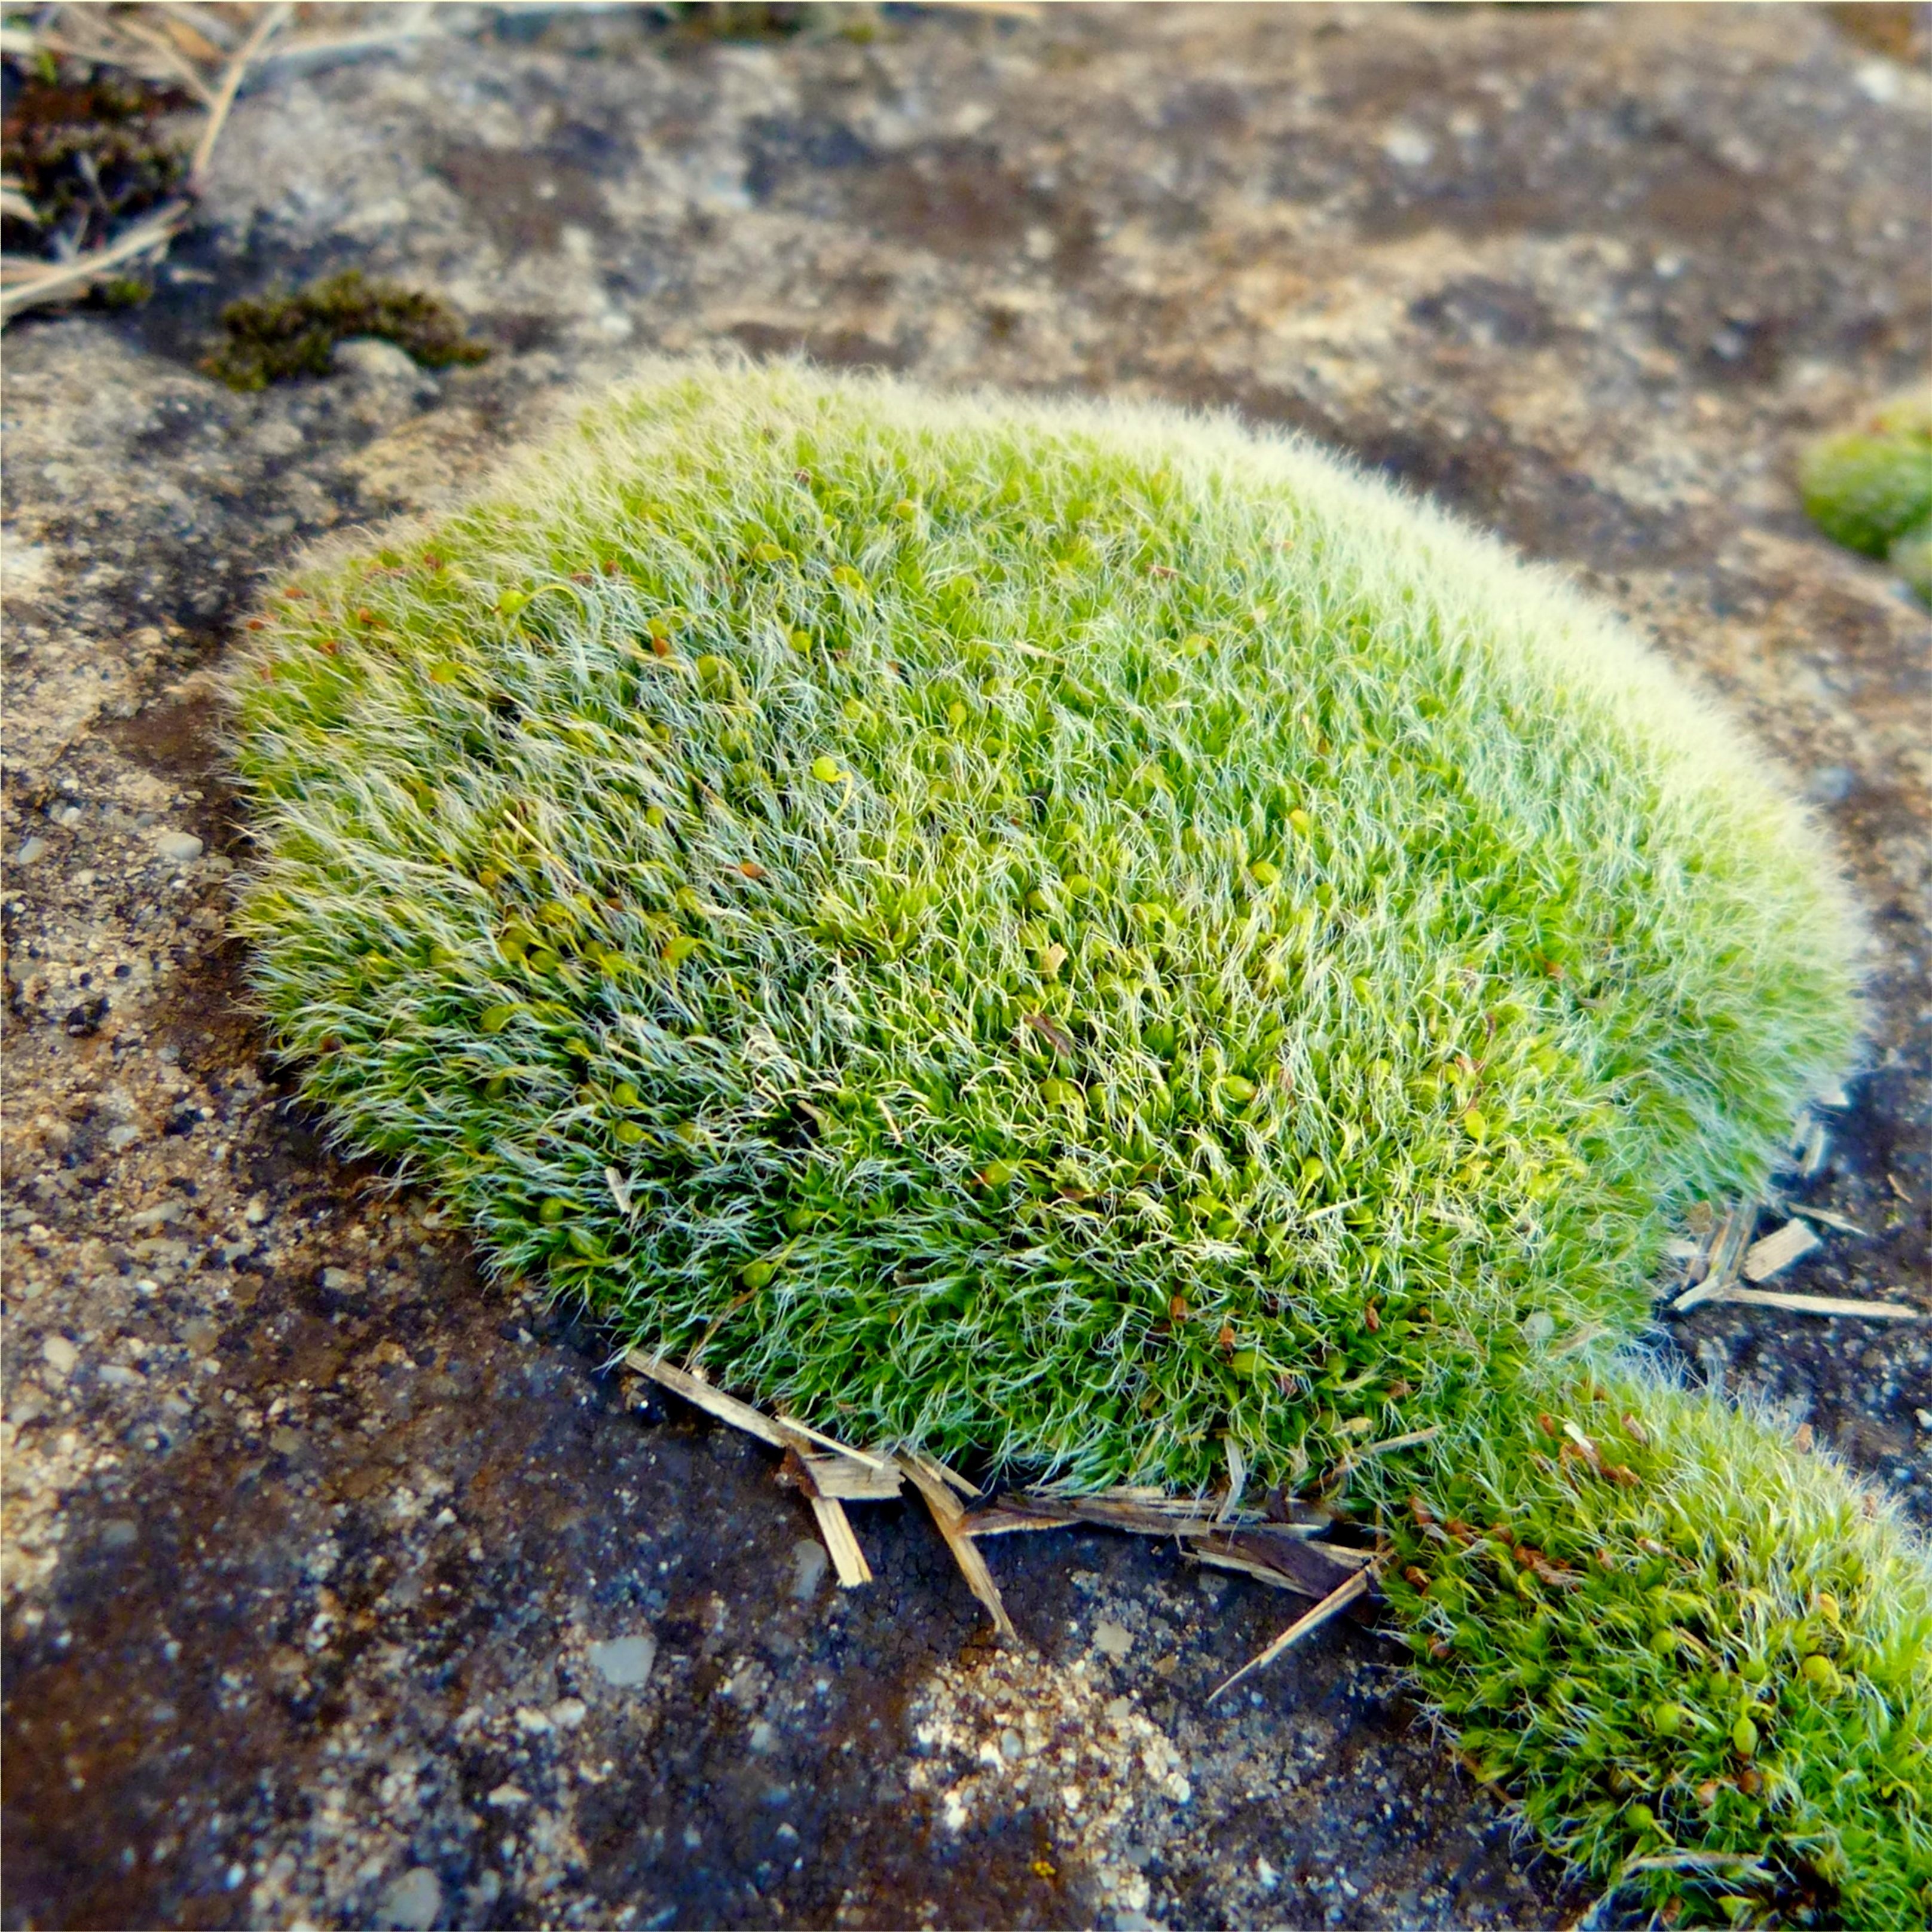
tree, nature, forest, grass, rock, plant, lawn, leaf, flower, moss, foam, green, macro, soil, botany, garden, flora, cushion, shrub, soft, flooring, grass family, woody plant, land plant, non vascular land plant